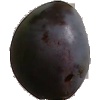
Label: Plum 3